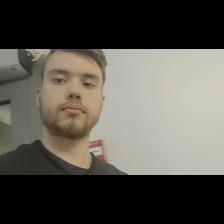
Label: Human